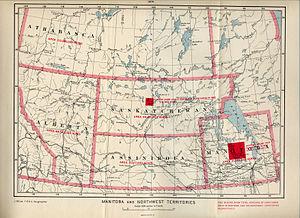
Le district d'Alberta est un district historique des Territoires du Nord-Ouest au Canada.
Le district de la Saskatchewan est un district historique des Territoires du Nord-Ouest au Canada.